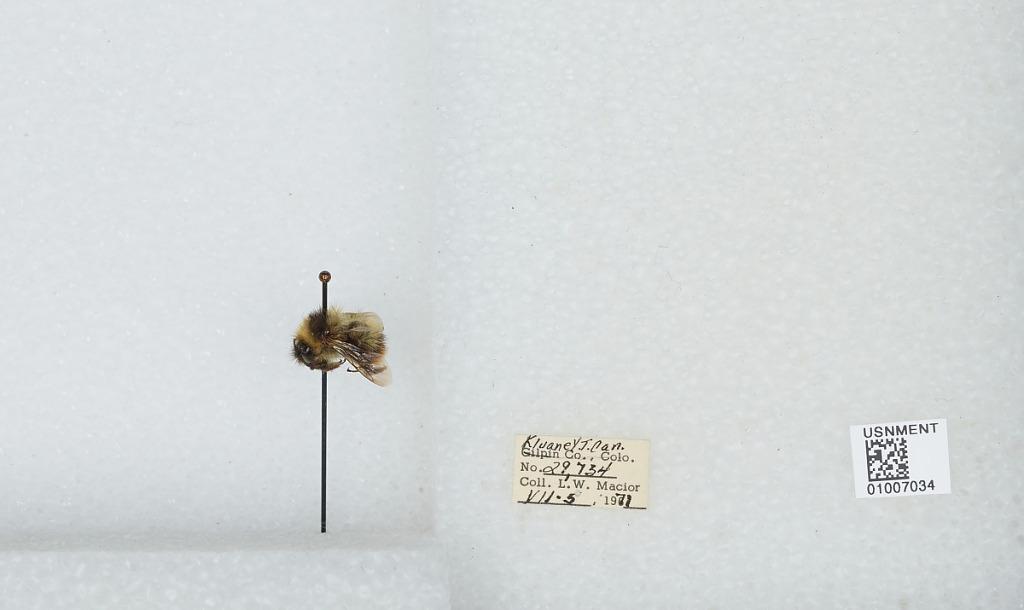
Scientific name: Bombus (Pyrobombus) frigidus Smith
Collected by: L. Macior
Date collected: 1971-7-5
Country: Canada
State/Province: Yukon Territory
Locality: Kluane
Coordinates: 60.75, -139.5